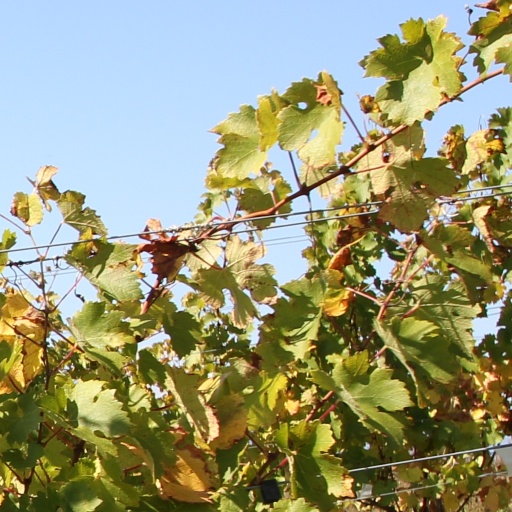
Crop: grape